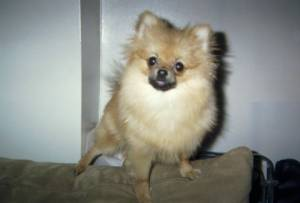
Breed: pomeranian